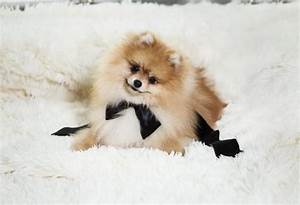
Label: cane